Gours, Gironde

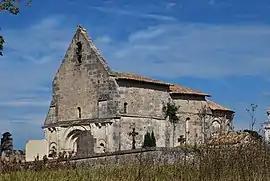
The church in Gours

Gours is a commune in the Gironde department in southwestern France.